Roscoe Robinson Jr.

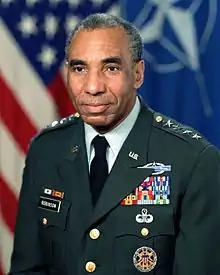
General Roscoe Robinson Jr.

Roscoe Robinson Jr. (11 October 1928 – 22 July 1993) was the first African American to become a four-star general in the United States Army. He served as the United States representative to the NATO Military Committee. Robinson previously served as commanding general of the 82nd Airborne Division and then of United States Army, Japan.